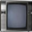
Label: television